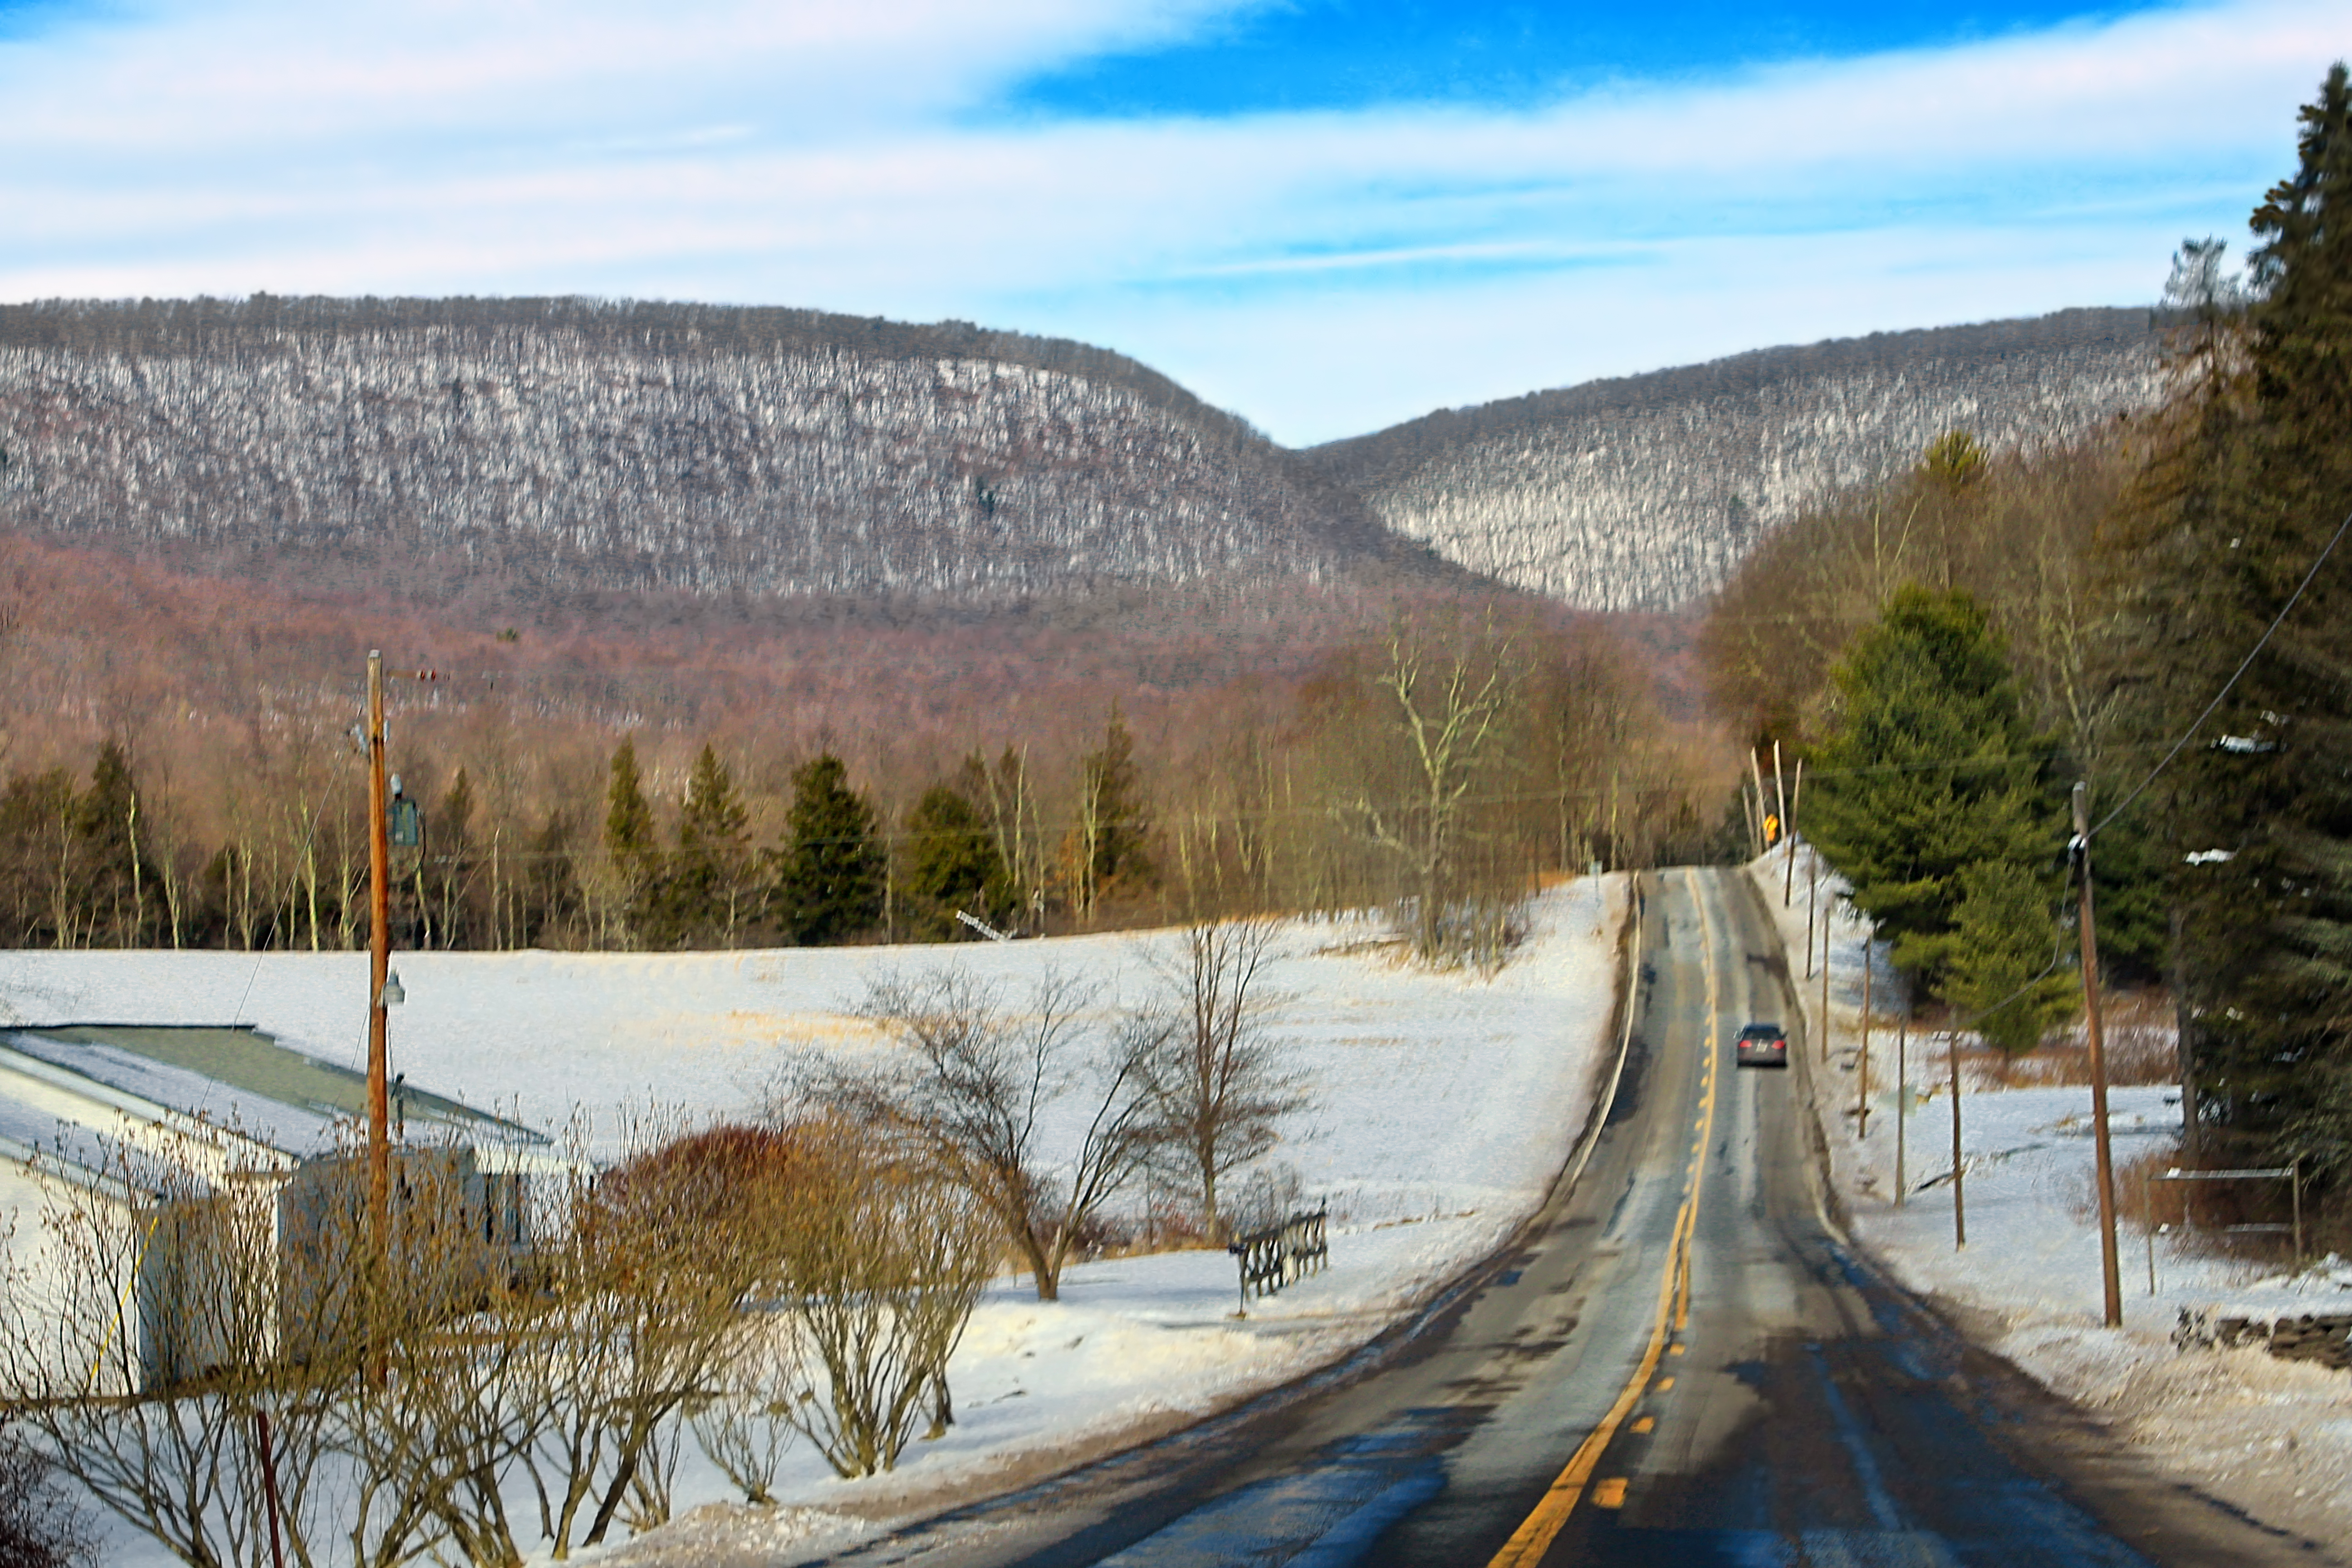
landscape, tree, wilderness, mountain, snow, winter, road, trail, morning, lake, driving, river, mountain range, autumn, weather, reservoir, season, hills, creativecommons, mountains, alleghenyplateau, pennsylvania, endlessmountains, columbiacounty, sugarloaftownship, pa487, paroute487